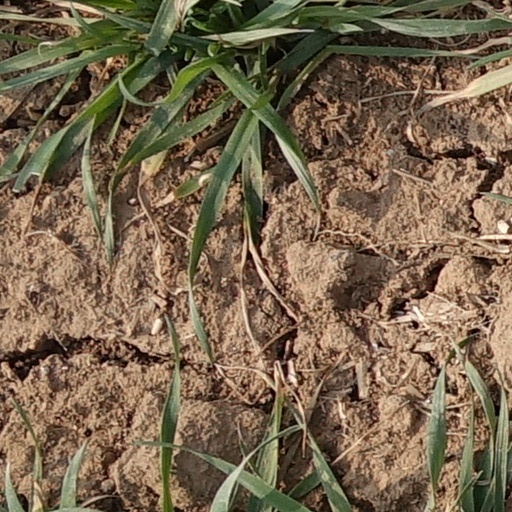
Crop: wheat